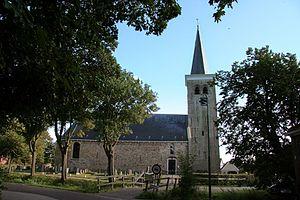
Burgwerd est un village de la commune néerlandaise de Súdwest Fryslân, dans la province de Frise. Son nom en frison est Burchwert.